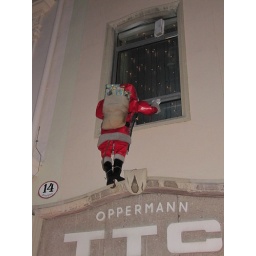
St. Nick visits by window or door in Europe. Baden, Austria